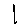
Label: 1